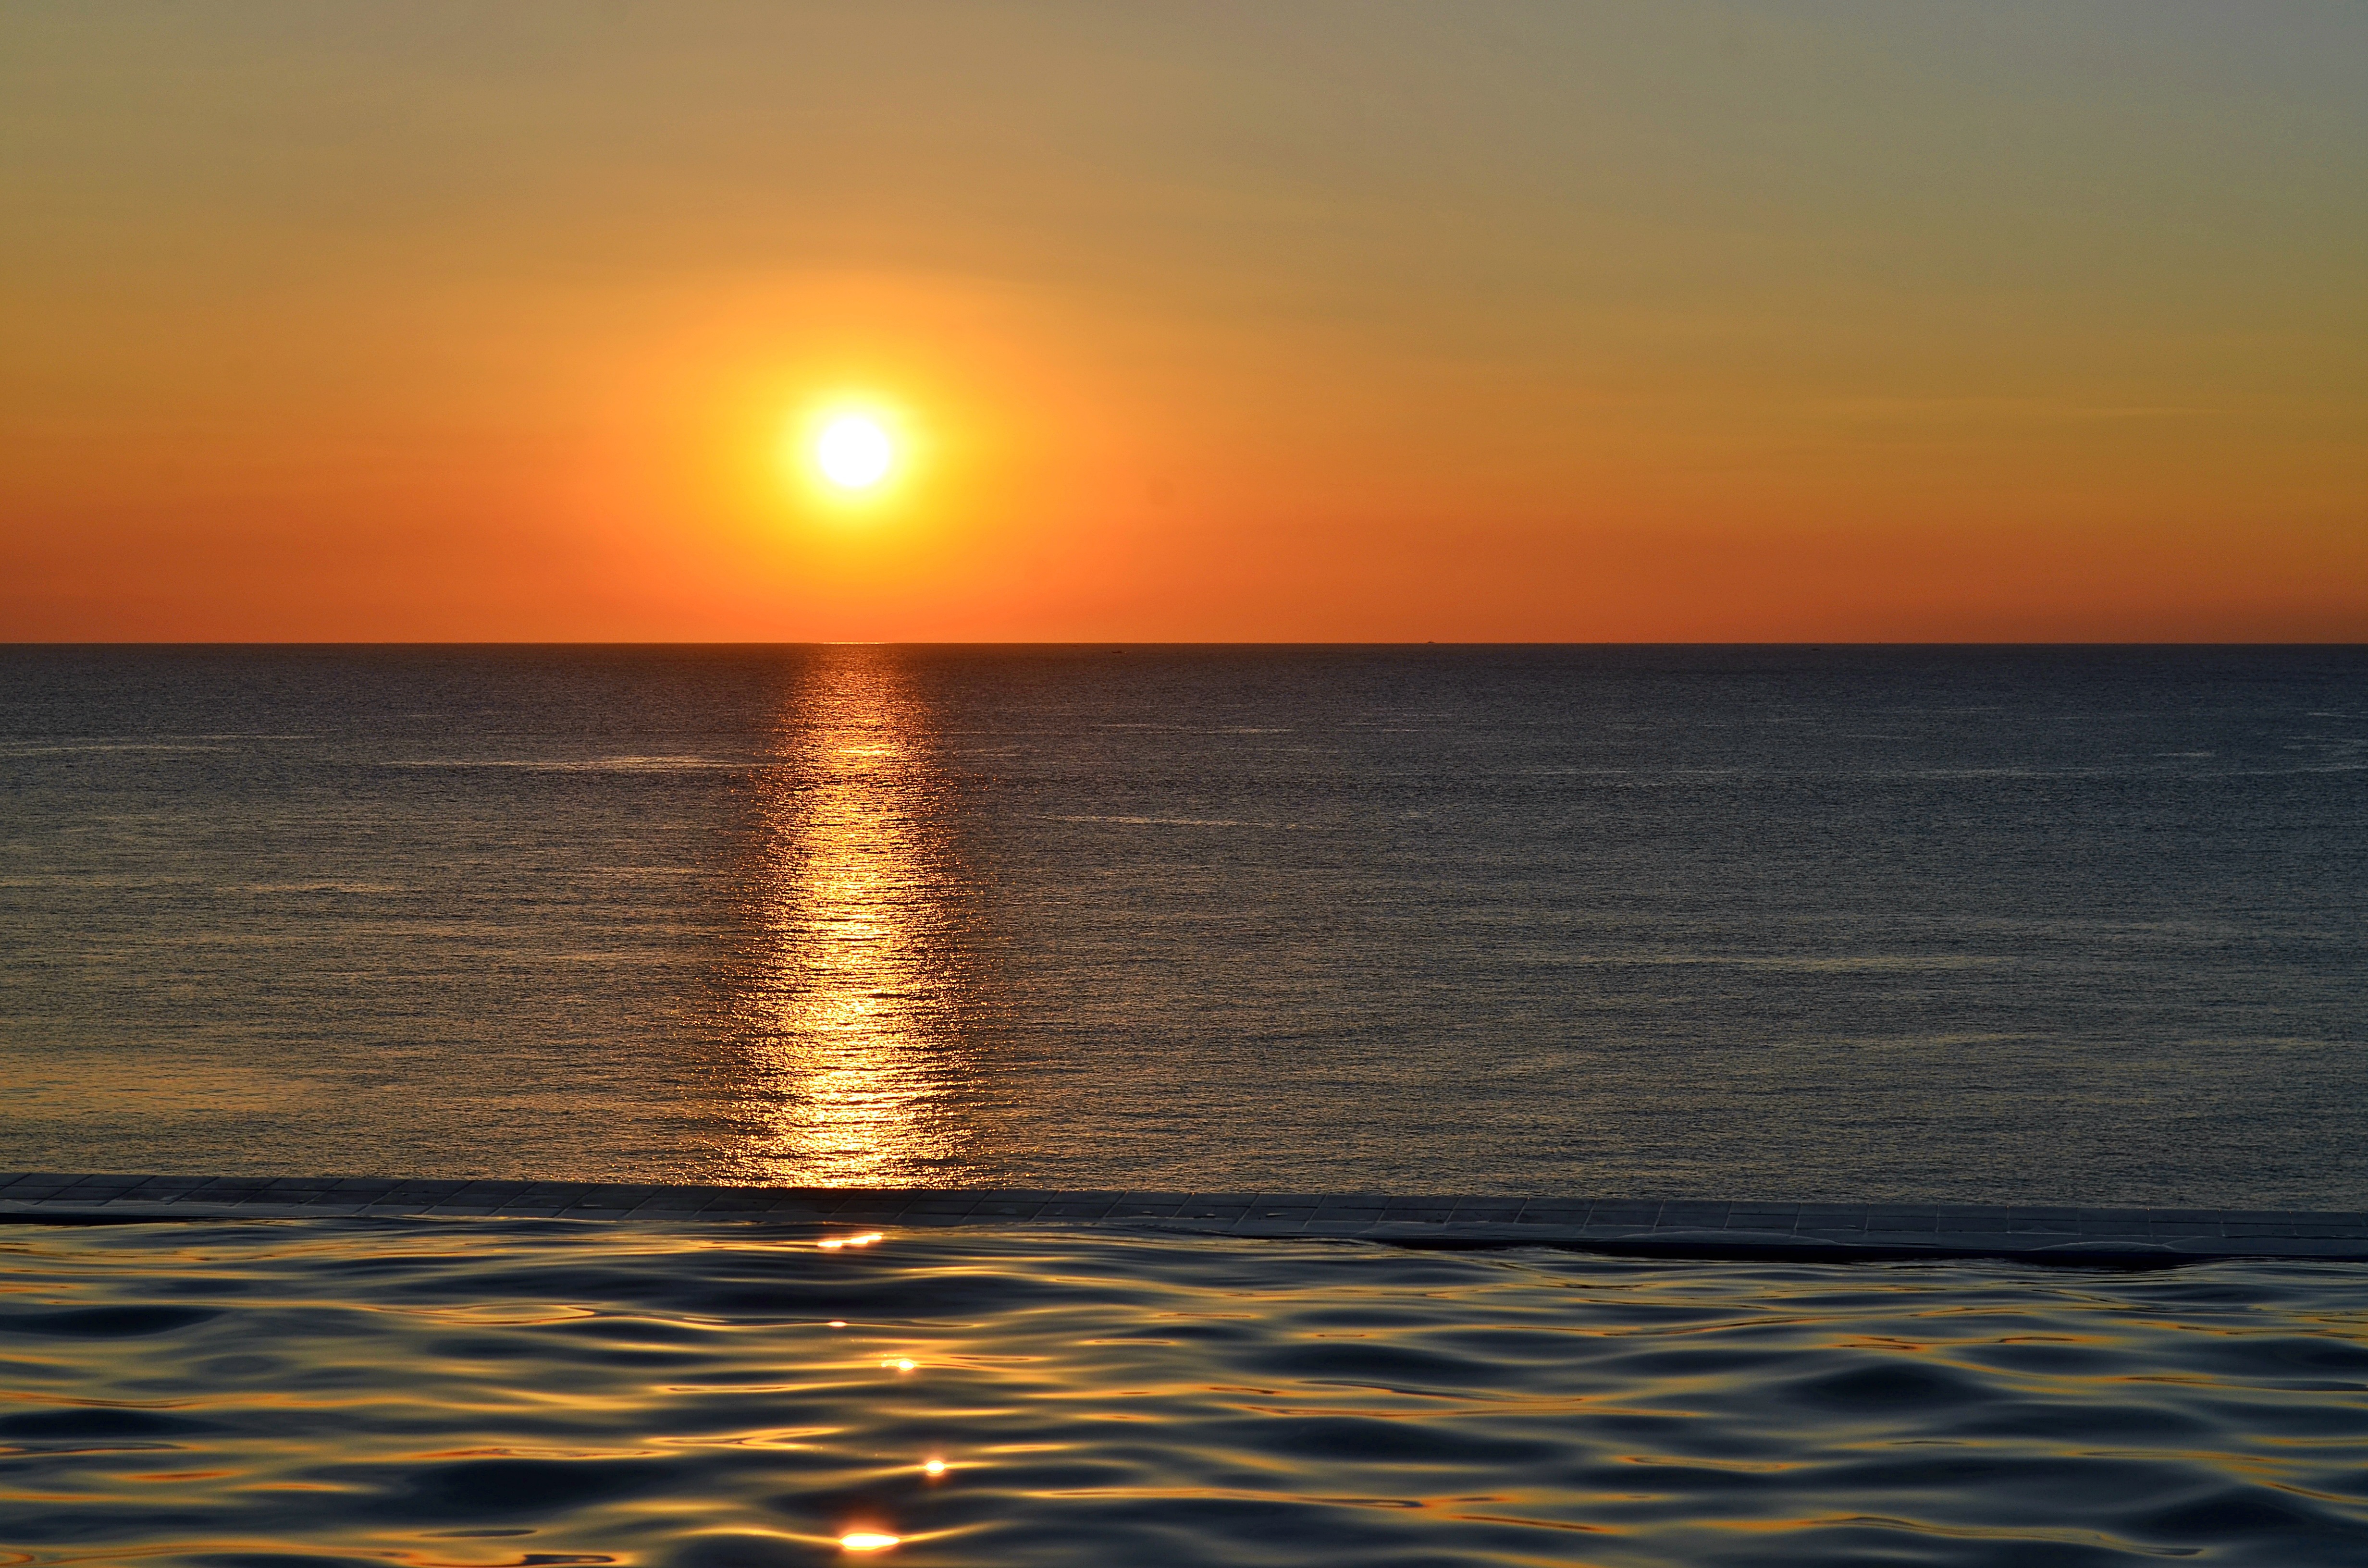
beach, sea, coast, ocean, horizon, sun, sunrise, sunset, sunlight, morning, shore, wave, dawn, dusk, evening, twilight, glow, infinity pool, afterglow, evening glow, glow sea, wind wave, red sky at morning